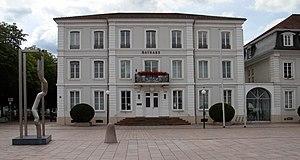
Deux-Ponts est une ville allemande, située dans le Land de Rhénanie-Palatinat. Avec un peu plus de 30 000 habitants, c'est la ville-arrondissement la plus petite d'Allemagne.